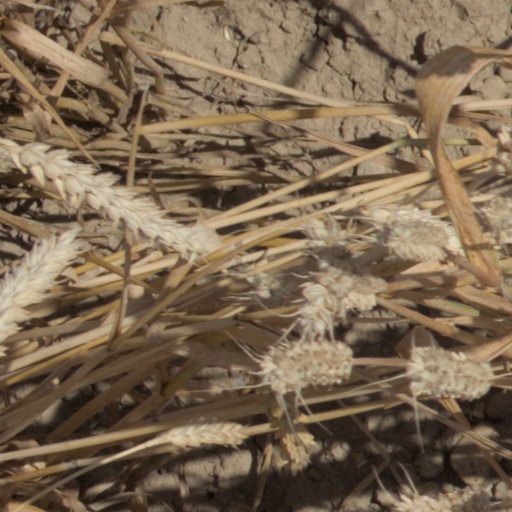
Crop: wheat